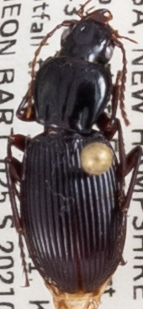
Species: Pterostichus tristis
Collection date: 2021-08-11
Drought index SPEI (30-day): -0.064
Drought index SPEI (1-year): -1.01
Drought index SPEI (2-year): -0.492